Question: Please indicate a possible affordance area of the fork that can be used for holding
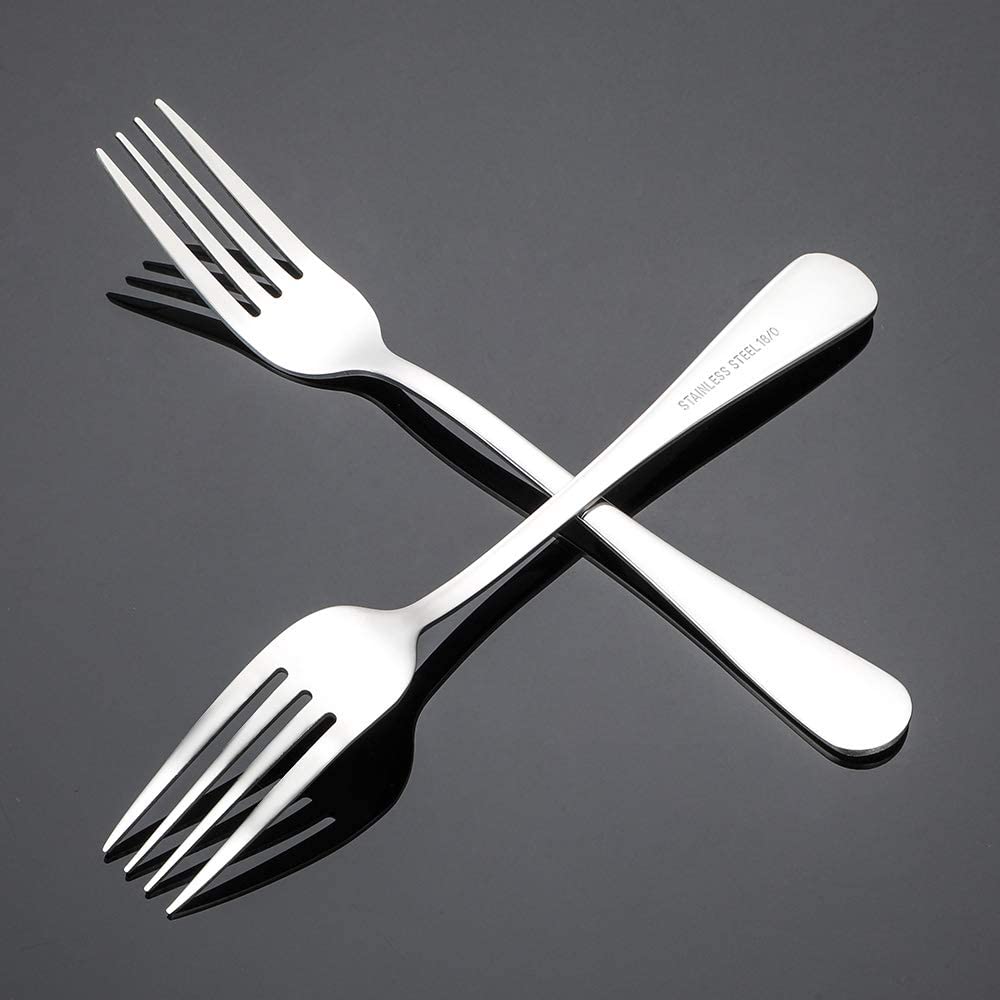
Answer: [512.061, 247.807, 882.675, 548.246]